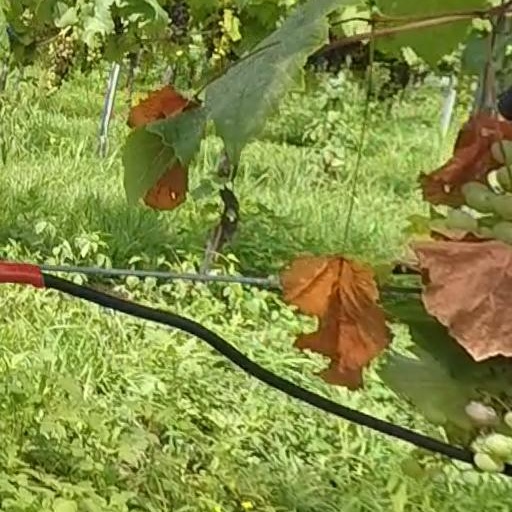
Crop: grape